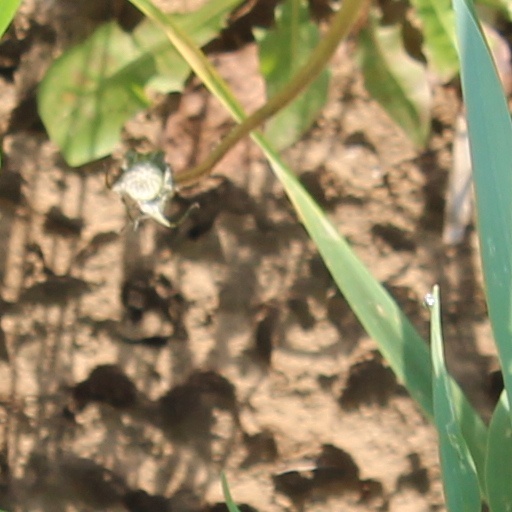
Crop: wheat